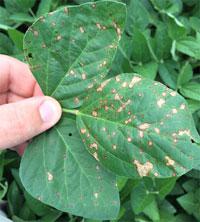
Plant: Soybean
Disease: soybean frog eye leaf spot